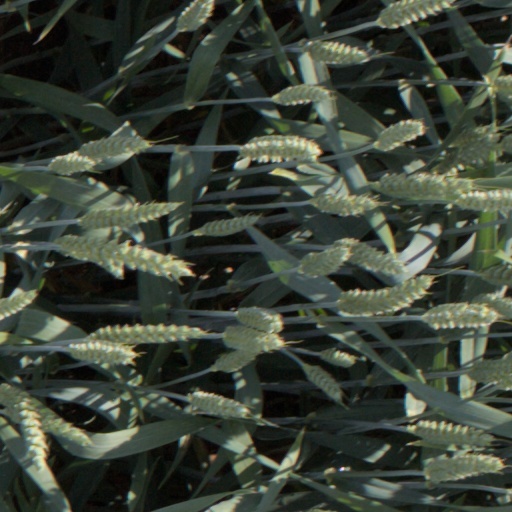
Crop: wheat